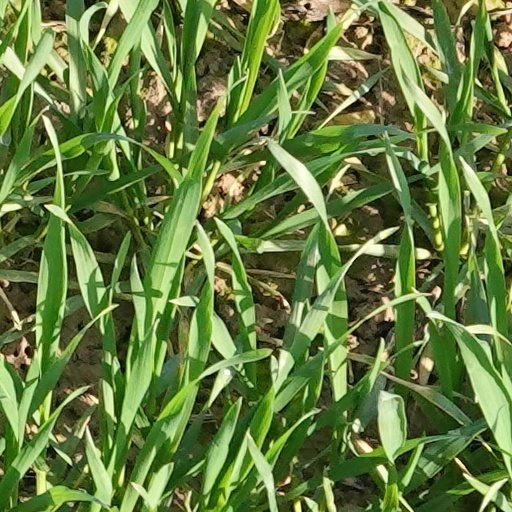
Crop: wheat